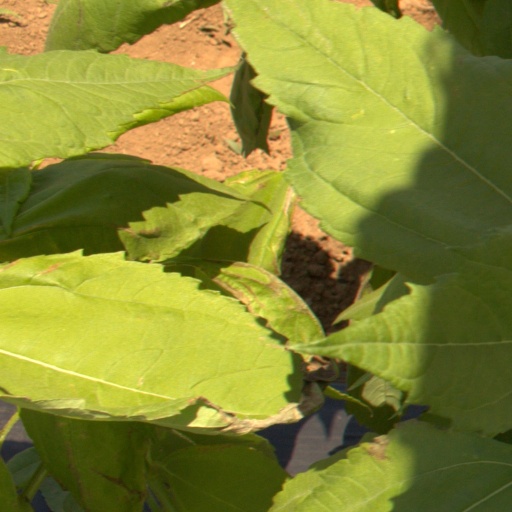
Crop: Jerusalem artichoke